Luis Leon Masson

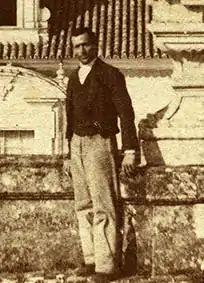

Luis Leon Masson (born as "Louis François Leon Masson y Besneé") (1825-1882) was the son of Nicolás François Masson, by profession a transporter and Louise Sophie Besneé. He is one of the most prominent photographers to work in Spain in the first decades of photography. His activity as a photographer highlights his topographical work on the architectural and landscape heritage of Andalusian cities, mainly Seville, as well as important contributions from other Castilian cities, as well as his reproductions of Murillo's pictorial work.